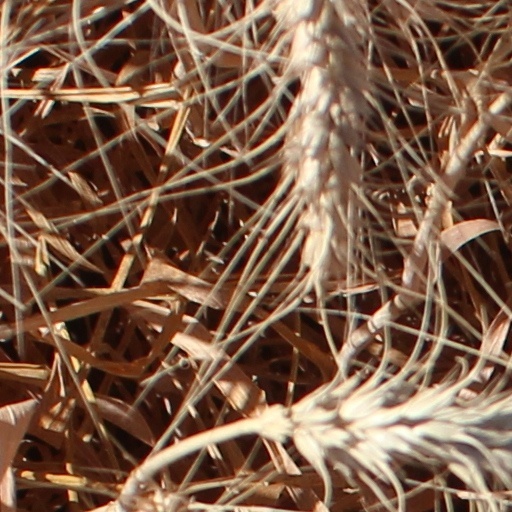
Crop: wheat